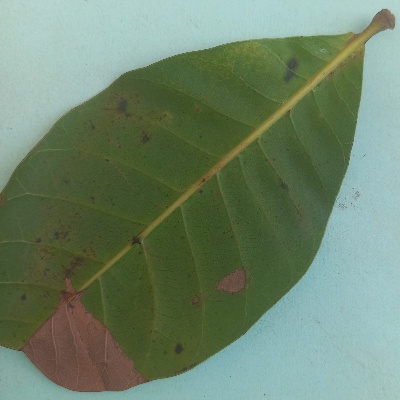
Crop: Cashew
Condition: anthracnose